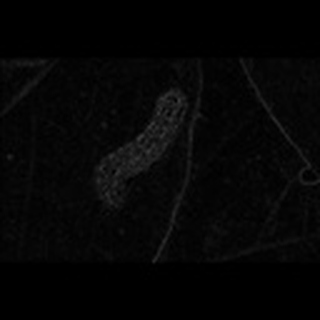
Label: cotton_army_worm